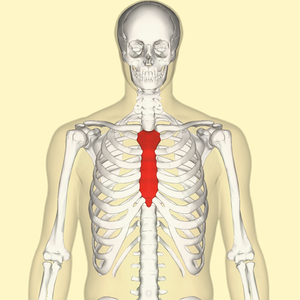
Le sternum est un os plat, impair, symétrique, situé au niveau de la partie antérieure de la cage thoracique sur lequel viennent s'attacher en avant les côtes et qui s'étend de T2 à T11.